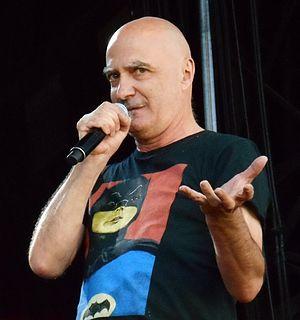
Michel Faubert Répétition du spectacle La symphonie rapaillée, offert dans le cadre des FrancoFolies de Montréal, le 22 juin 2014
Vous trouverez ci-dessous une liste des musiciens et ensembles de musique traditionnelle québécoise, classés par ordre alphabétique.